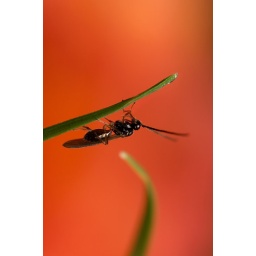
Braconid wasp on grass blade (with flower in BG)